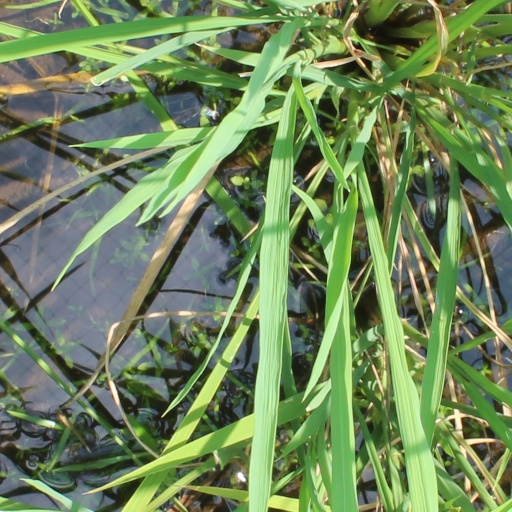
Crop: rice